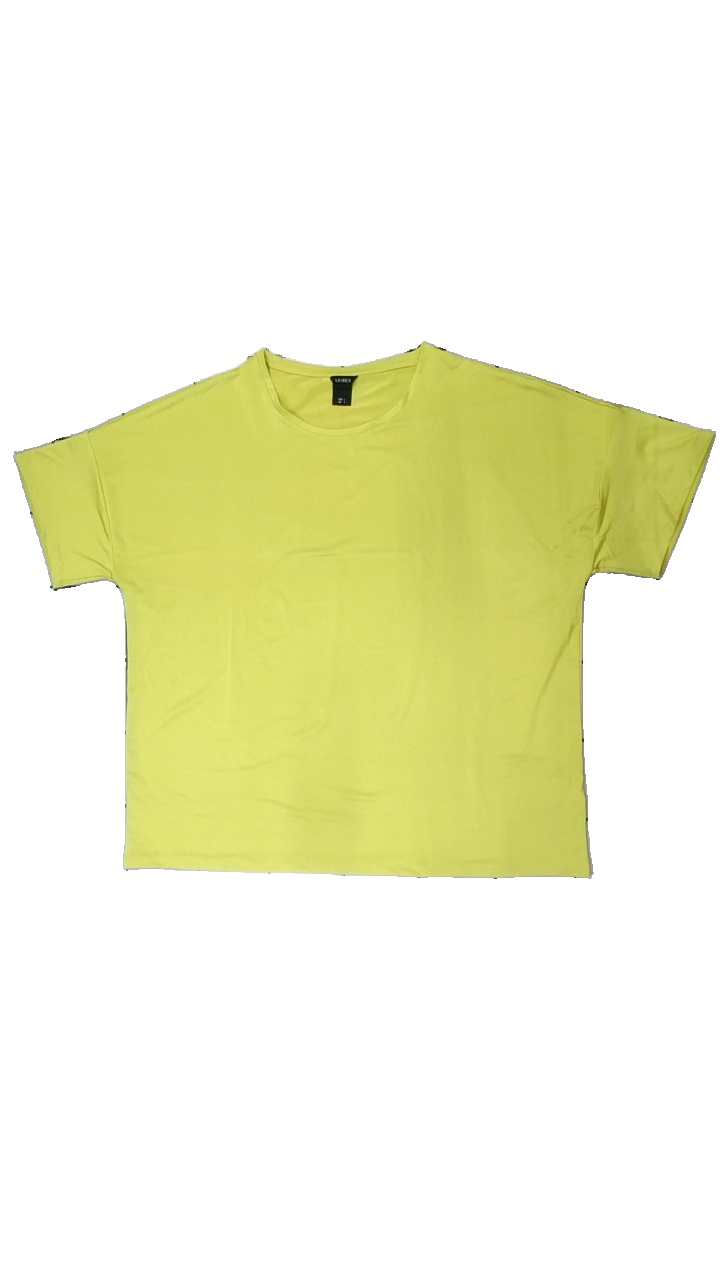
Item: T-shirt (Ladies)
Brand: Lindex
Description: Yellow t-shirt from Lindex, size L. Good condition.
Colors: Yellow
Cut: Regular, C-collar
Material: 100% poly
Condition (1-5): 4
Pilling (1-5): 5
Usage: Reuse
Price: <50